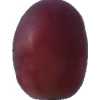
Label: pink_grape